Charles P. Gross

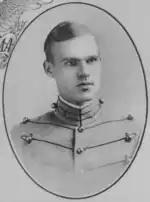
At West Point in 1914

Charles Philip Gross was born in Brooklyn, New York, on 14 March 1889, the second son of Frederick Charles Gross and his wife Elizabeth Stoetzer. He was educated at Brooklyn's Public School 85 and Boys High School. He wanted to enter the United States Military Academy at West Point, New York, but was unable to secure an appointment. Instead, he entered Sibley College at Cornell University in 1906, but did not give up on the prospect of going to West Point. In 1910, he was offered a principal appointment by Congressman Charles B. Law, and he entered West Point on 1 March 1910. He asked permission for his entry to be delayed so that he could graduate from Cornell, but this was refused. Cornell awarded him his mechanical engineering degree anyway in 1921.